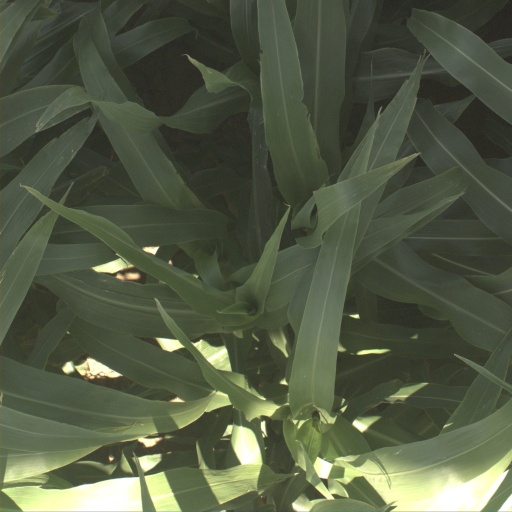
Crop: sorghum